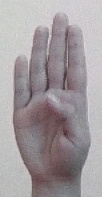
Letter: kaaf